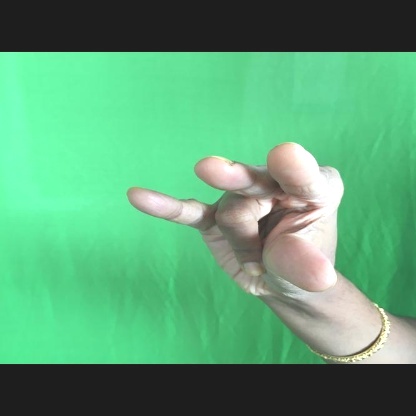
Mudra: Kangulam